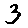
Label: 3